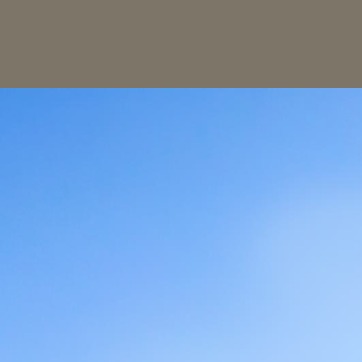
Material: sky